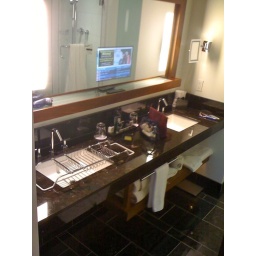
Kids thought the TV in the mirror was crazy!